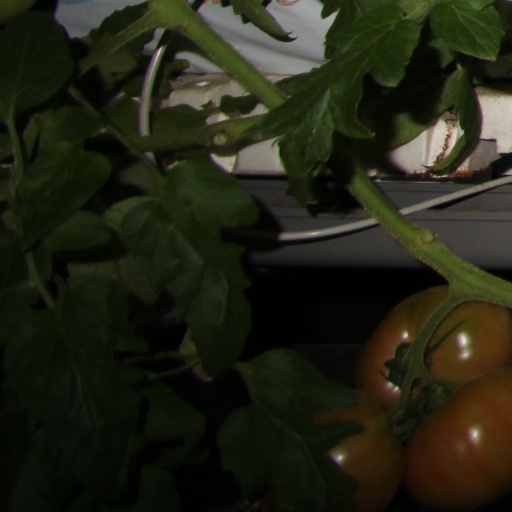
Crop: tomato